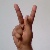
The image shows a hand gesture representing the letter 'K' in Indian Sign Language.